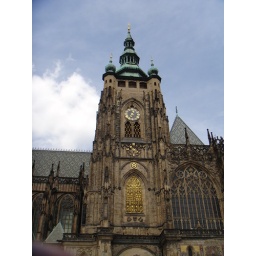
The clock tower at cathedral in Prague